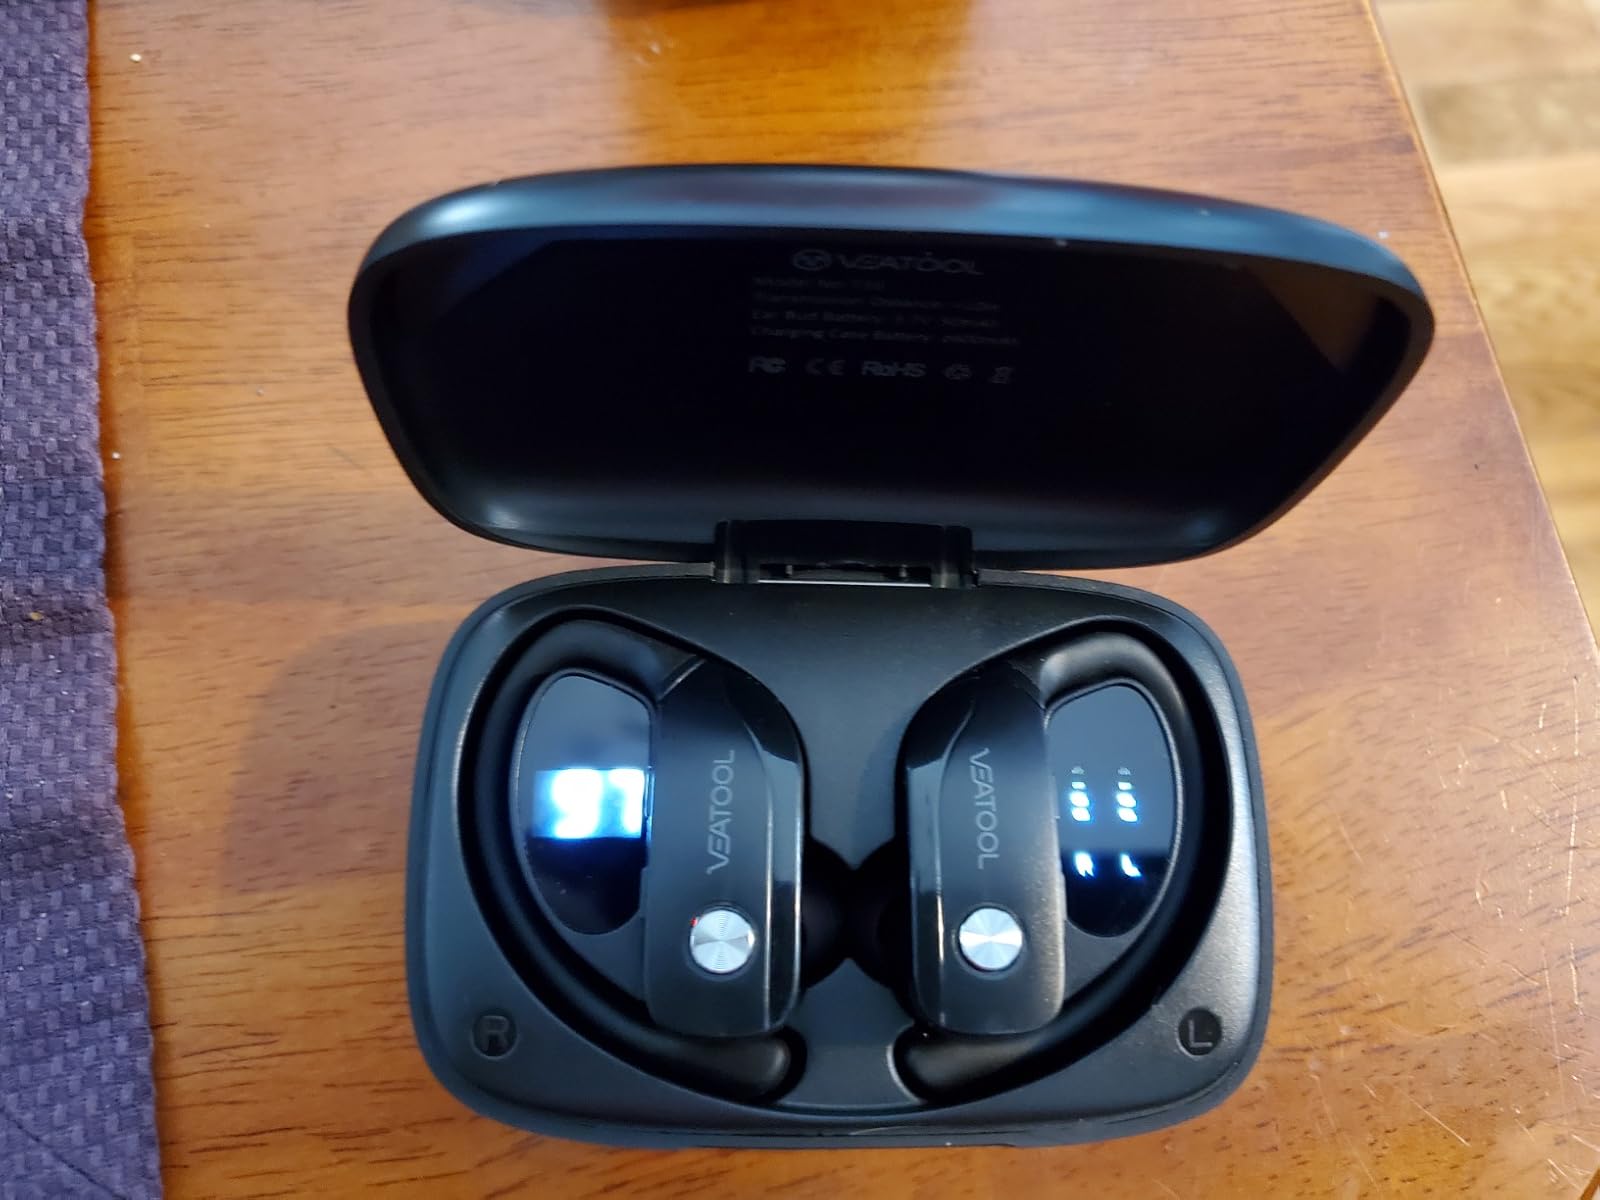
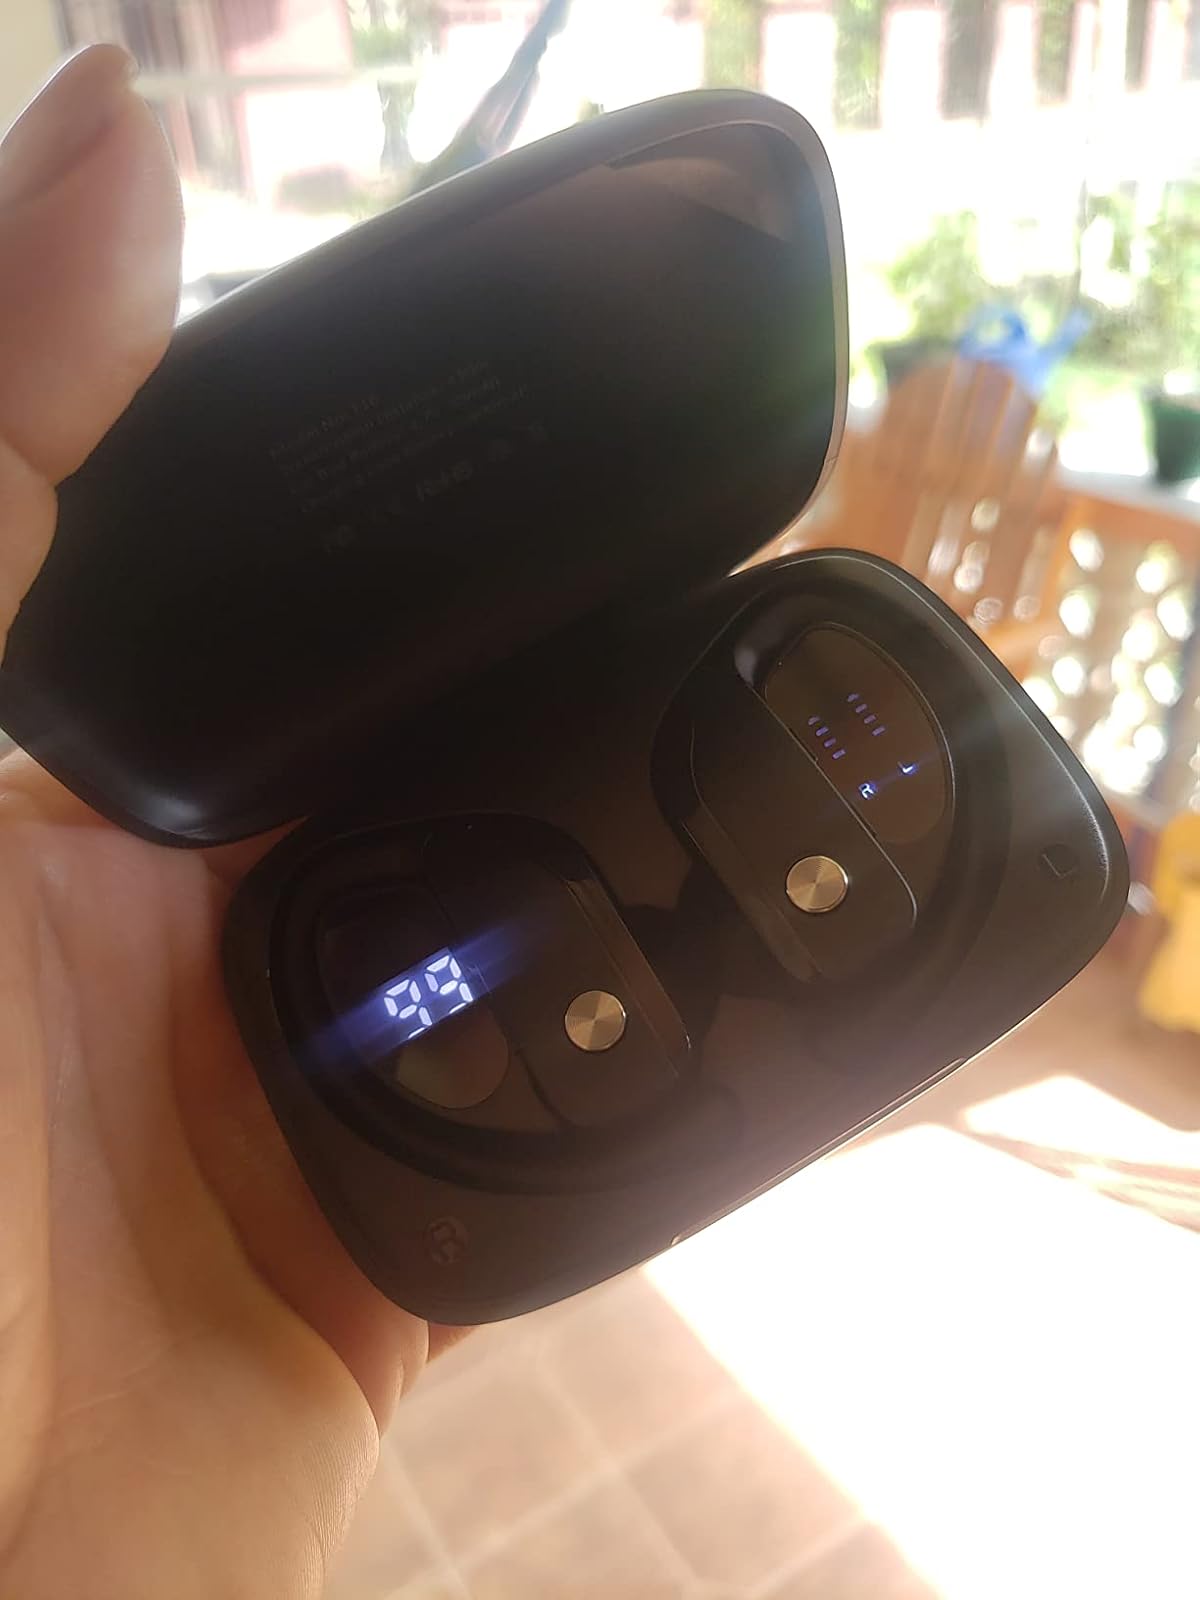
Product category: earbuds
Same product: no